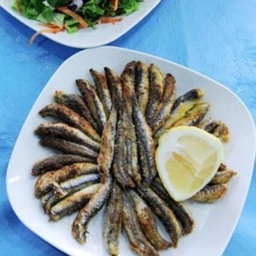
Label: fried_cornbreaded_anchovies